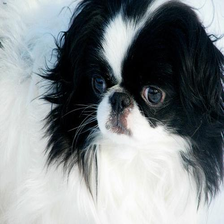
Species: dog
Breed: japanese chin